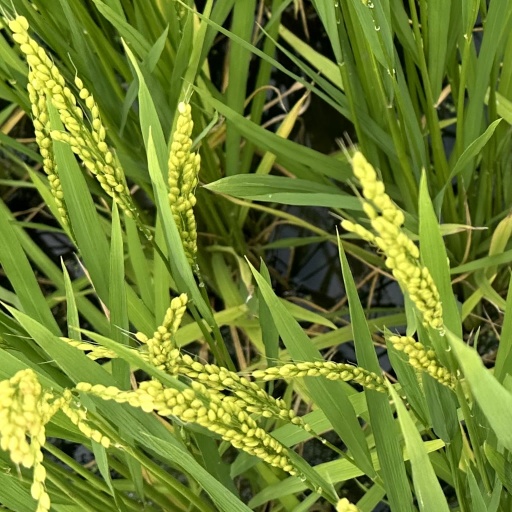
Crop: rice